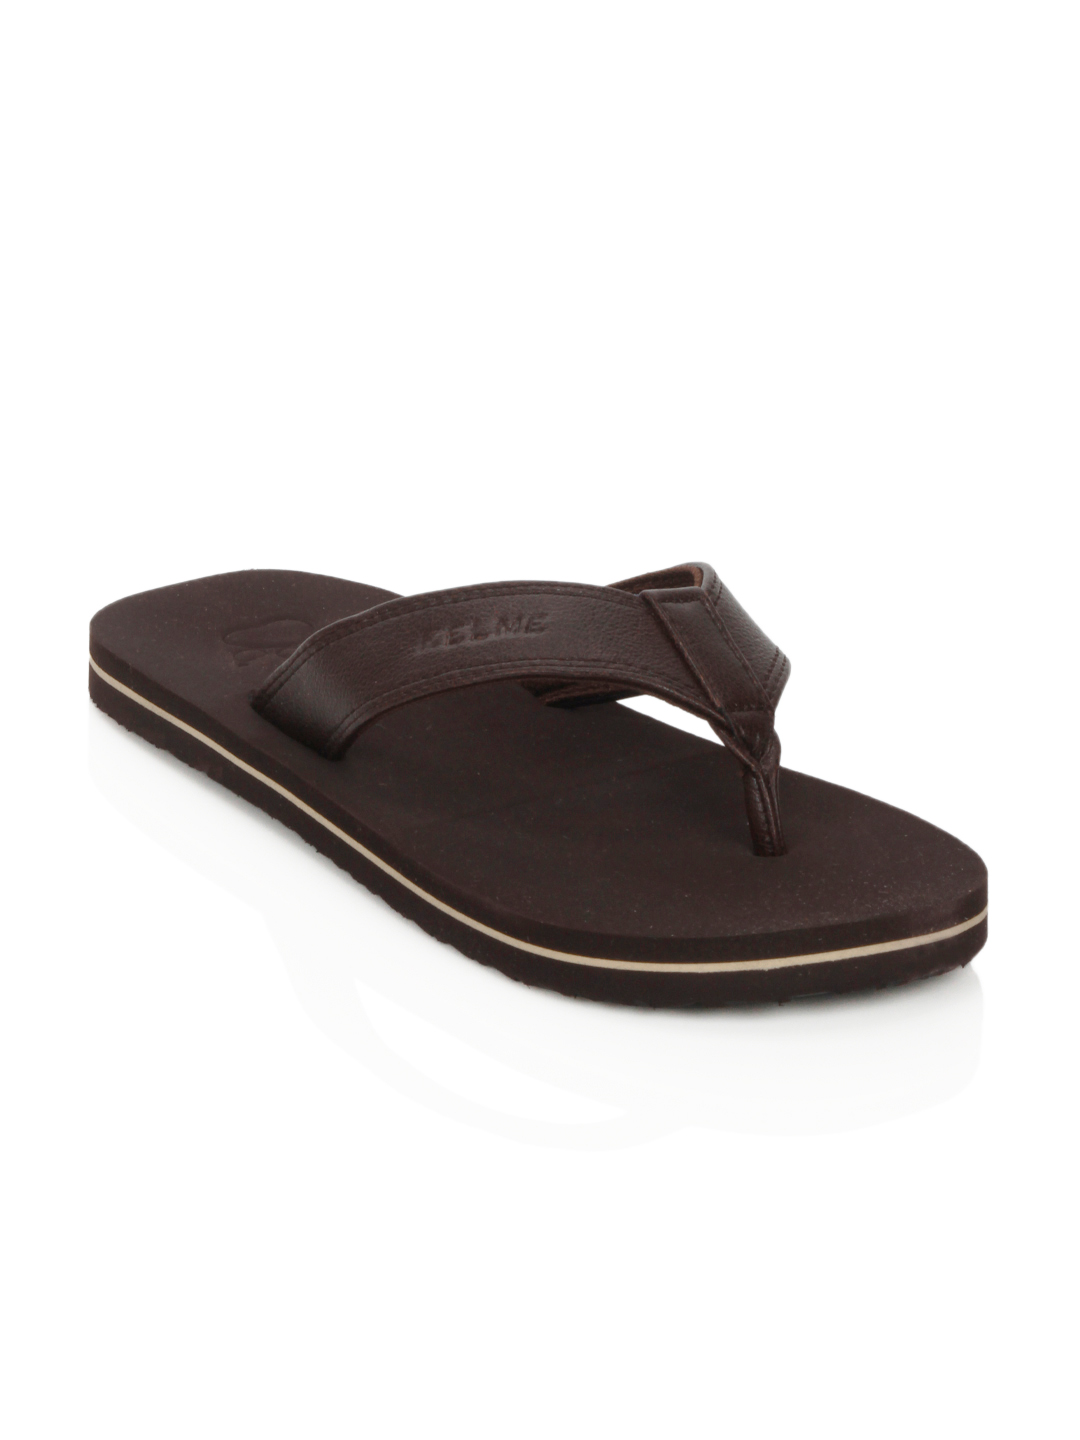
Kelme Men Brown Flip Flops
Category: Footwear / Flip Flops / Flip Flops
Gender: Men
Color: Brown
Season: Summer 2012
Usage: Casual